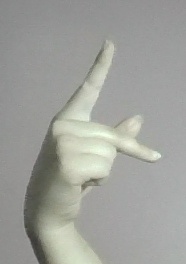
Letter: dha